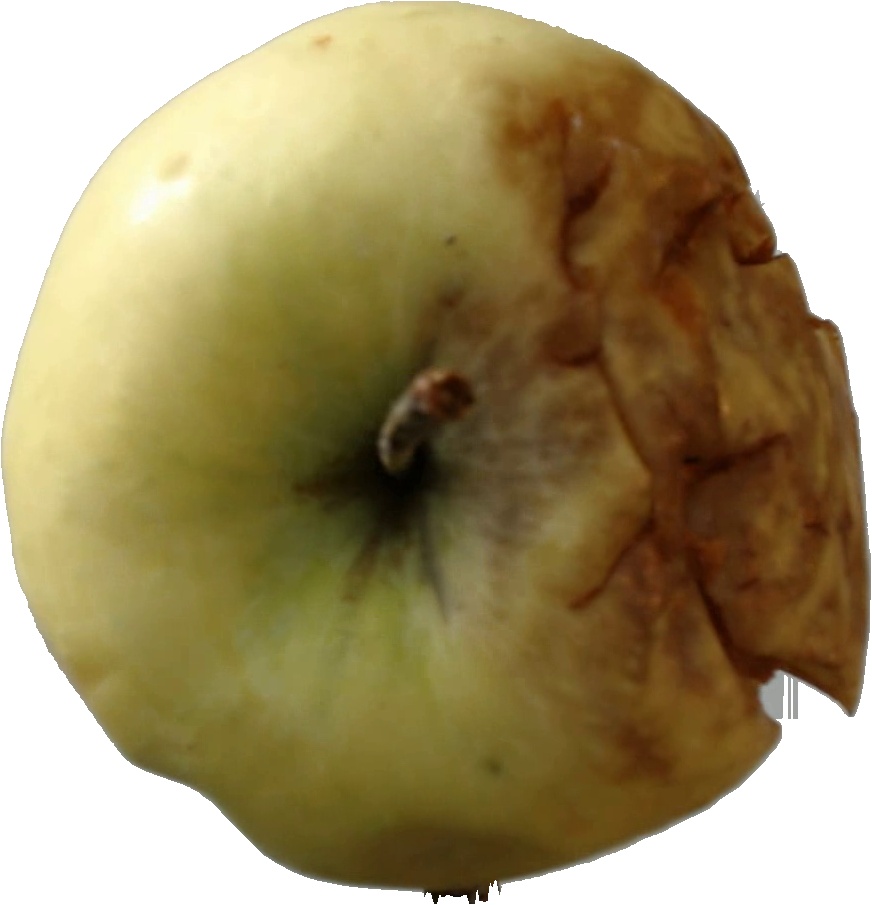
Label: apple_hit_1